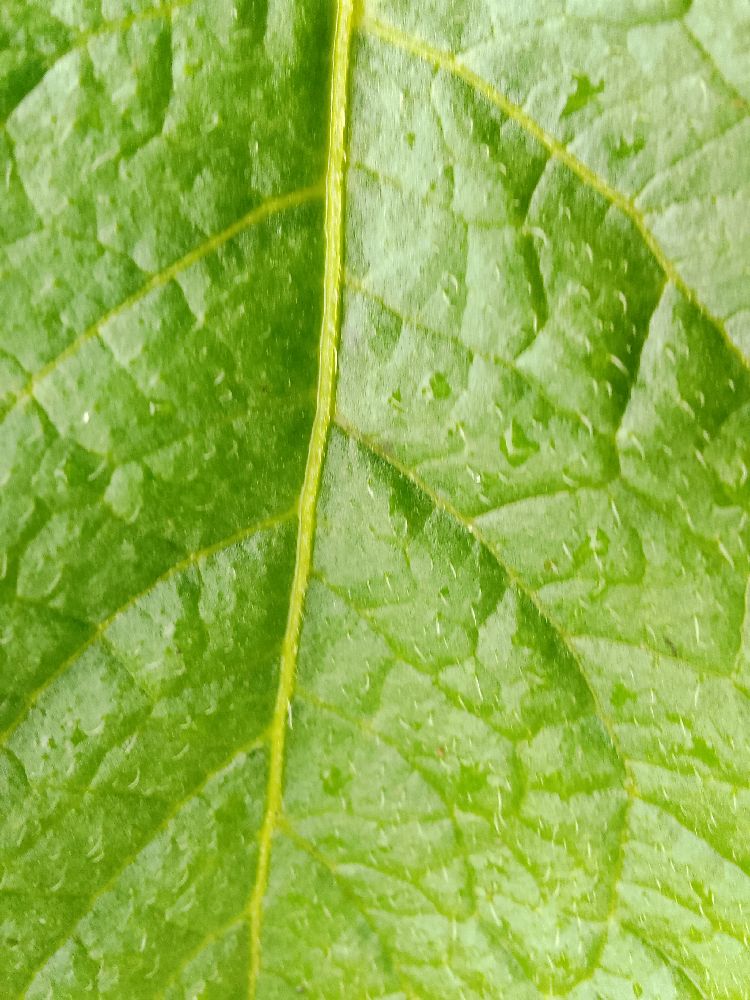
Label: Healthy